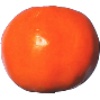
Label: Clementine 1